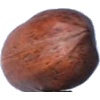
Label: Nut Pecan 1